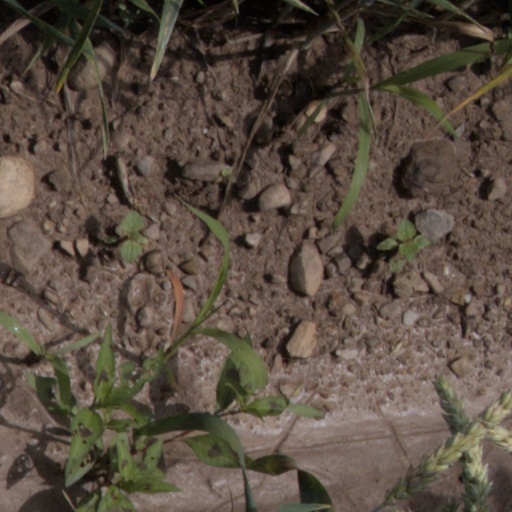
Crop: wheat